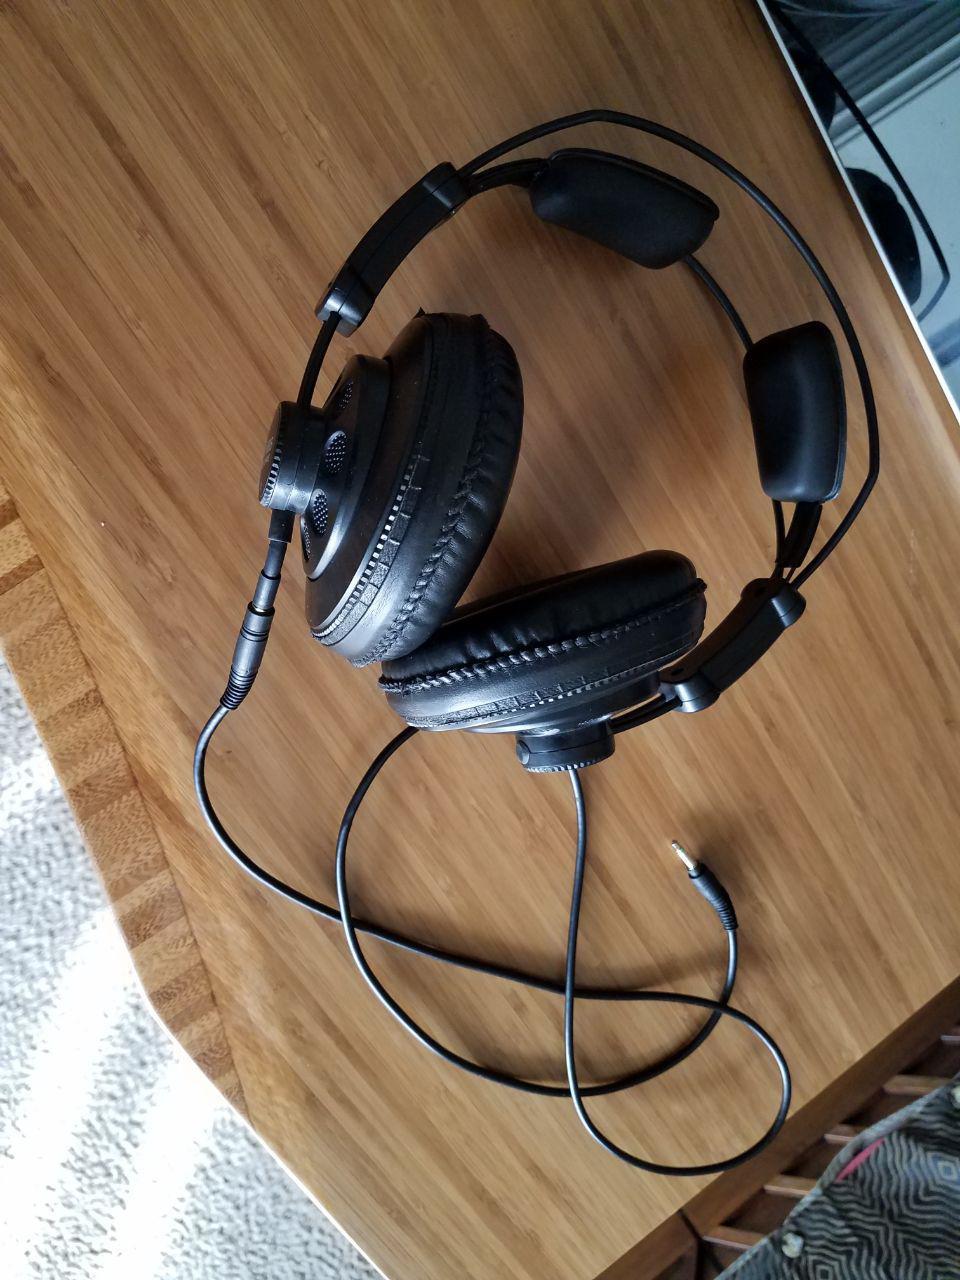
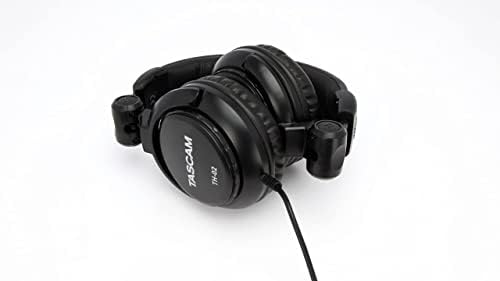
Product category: headphones
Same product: no